List of Olympic men's ice hockey players for Latvia

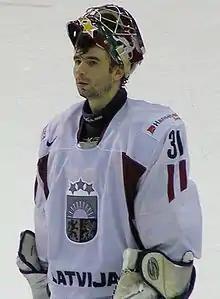
Edgars Masaļskis played nine games for Latvia in three Olympics.

The list of Olympic men's ice hockey players for Latvia consists of 57 skaters and 6 goaltenders. Men's ice hockey tournaments have been staged at the Olympic Games since 1920 (it was introduced at the 1920 Summer Olympics, and was permanently added to the Winter Olympic Games in 1924). Latvia has participated in five tournaments: 1936, 2002, 2006, 2010, and 2014. From 1956 until 1992 Latvia also participated in the Olympics as part of the Soviet Union and the Unified Team (for 1992). Latvia has never won a medal in ice hockey, with their highest finish being eighth in 2014.